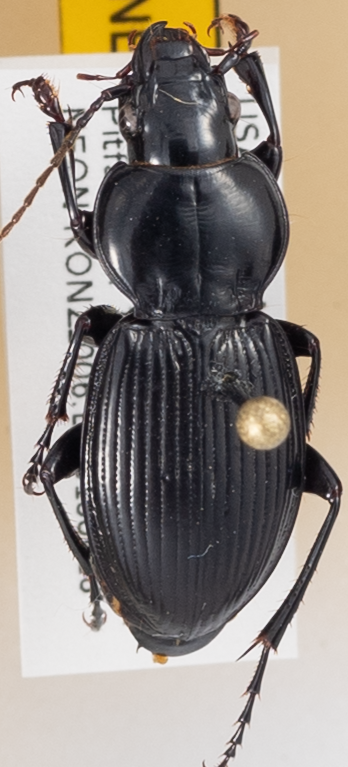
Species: Cyclotrachelus sodalis colossus
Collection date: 2018-06-18 04:00:00
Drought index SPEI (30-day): -2.01
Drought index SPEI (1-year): -1.416
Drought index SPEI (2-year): -0.782